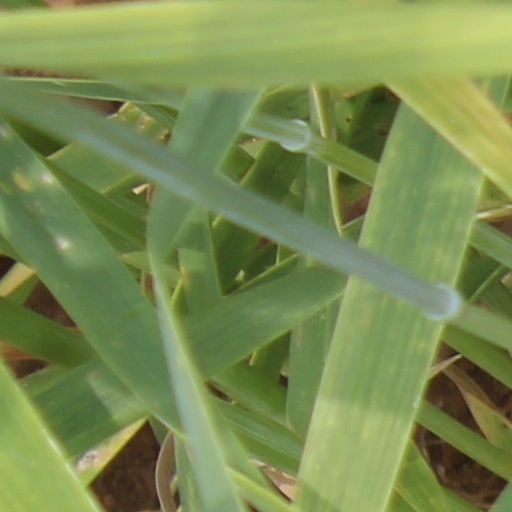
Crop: wheat